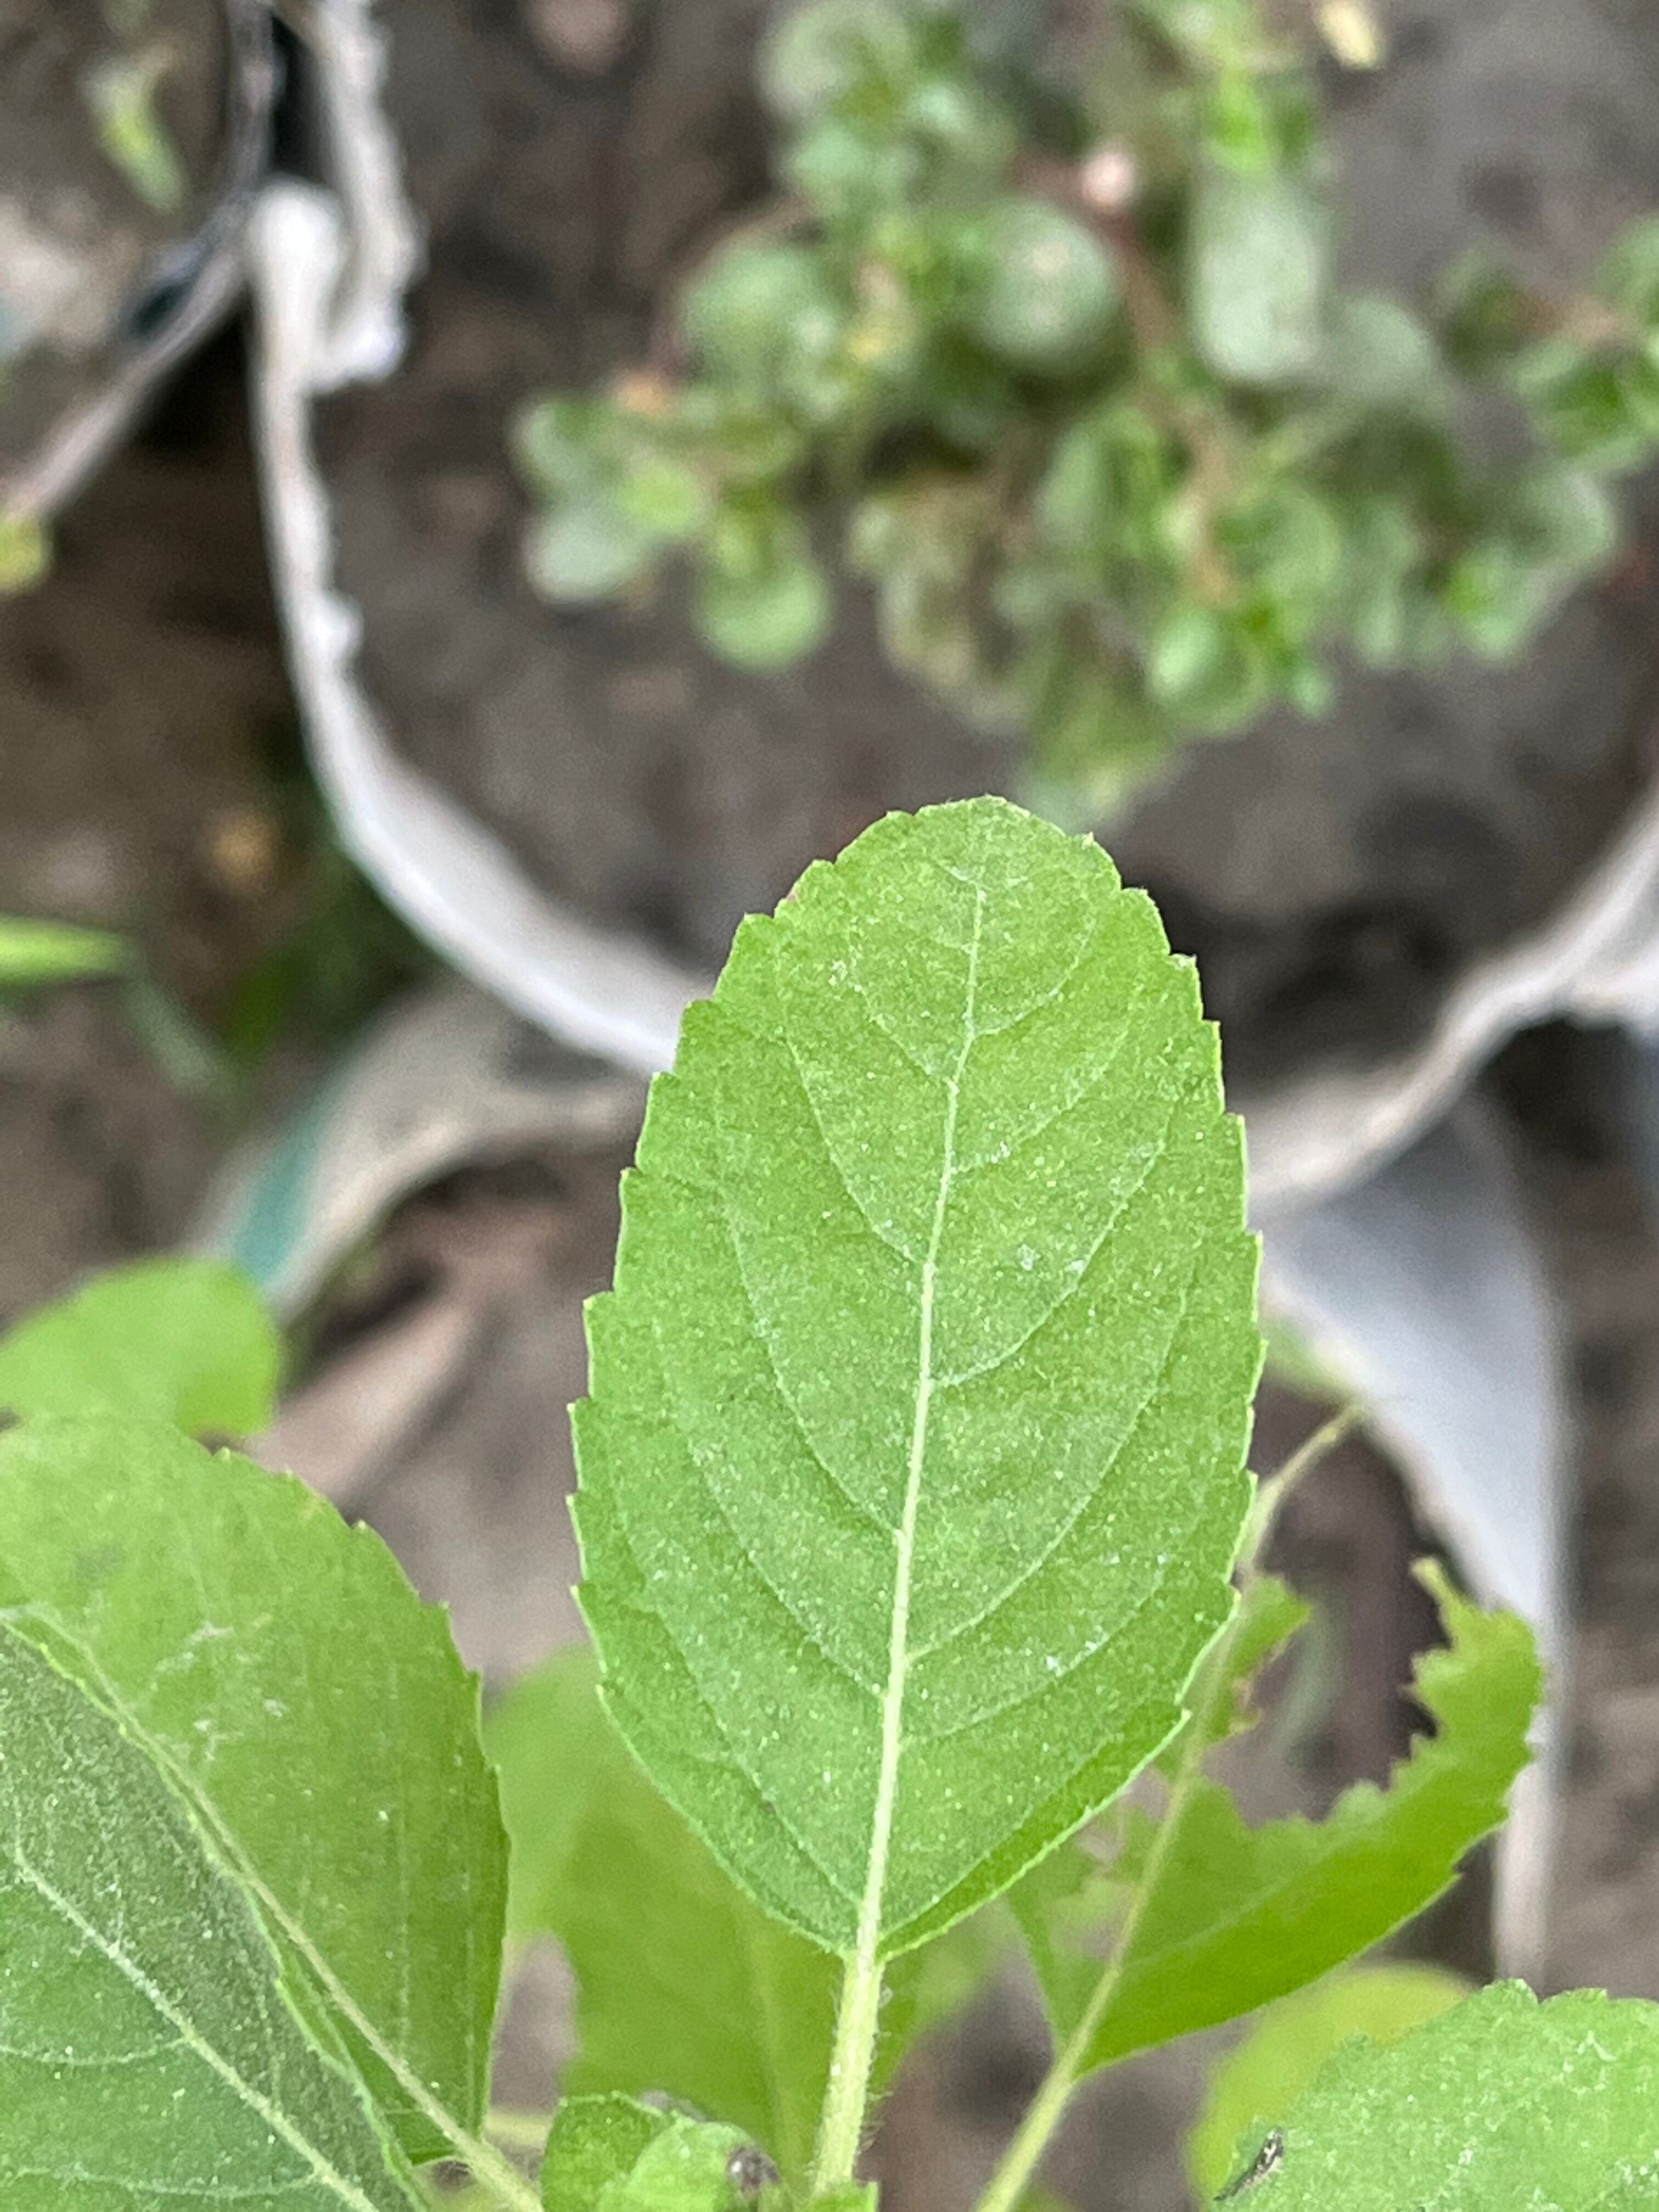
Plant species: ocimum-tenuiflorum